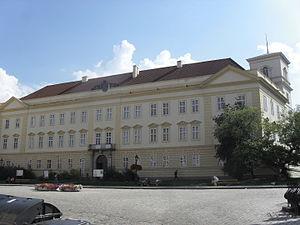
Les Clary und Aldringen ou Clary-Aldringen sont une des principales familles princières des territoires héréditaires des Habsbourg, issue de la noblesse de Bohême.